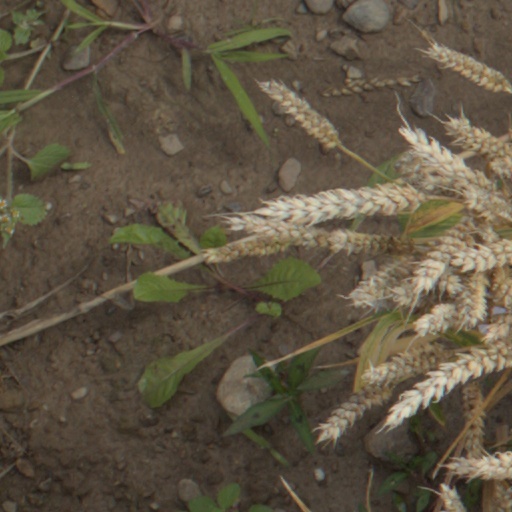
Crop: wheat